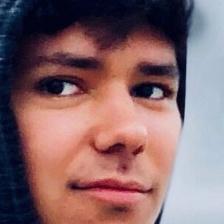
Label: faces